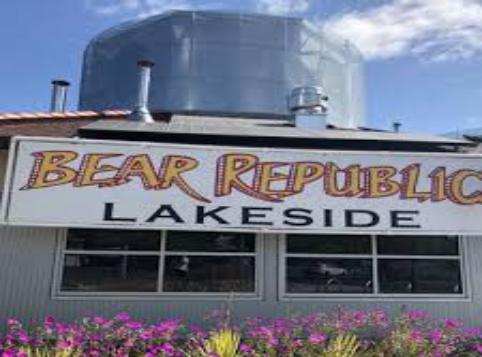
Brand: Bear Republic
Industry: Food